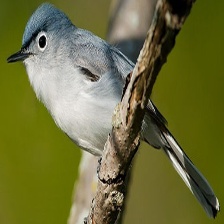
Species: BLUE GRAY GNATCATCHER
Scientific name: POLIOPTILA CAERULEA